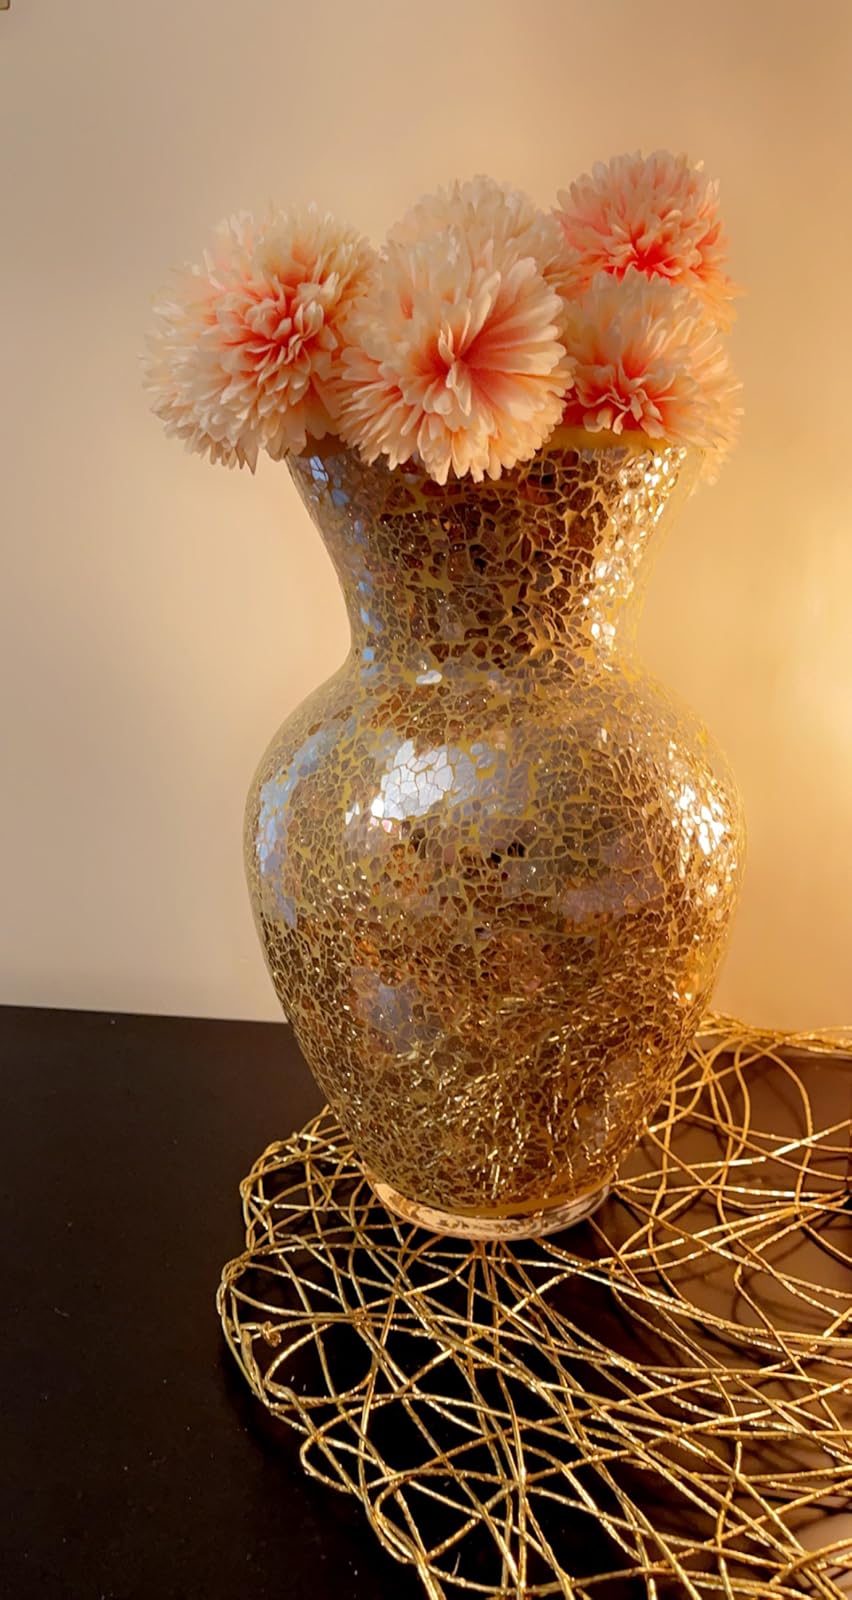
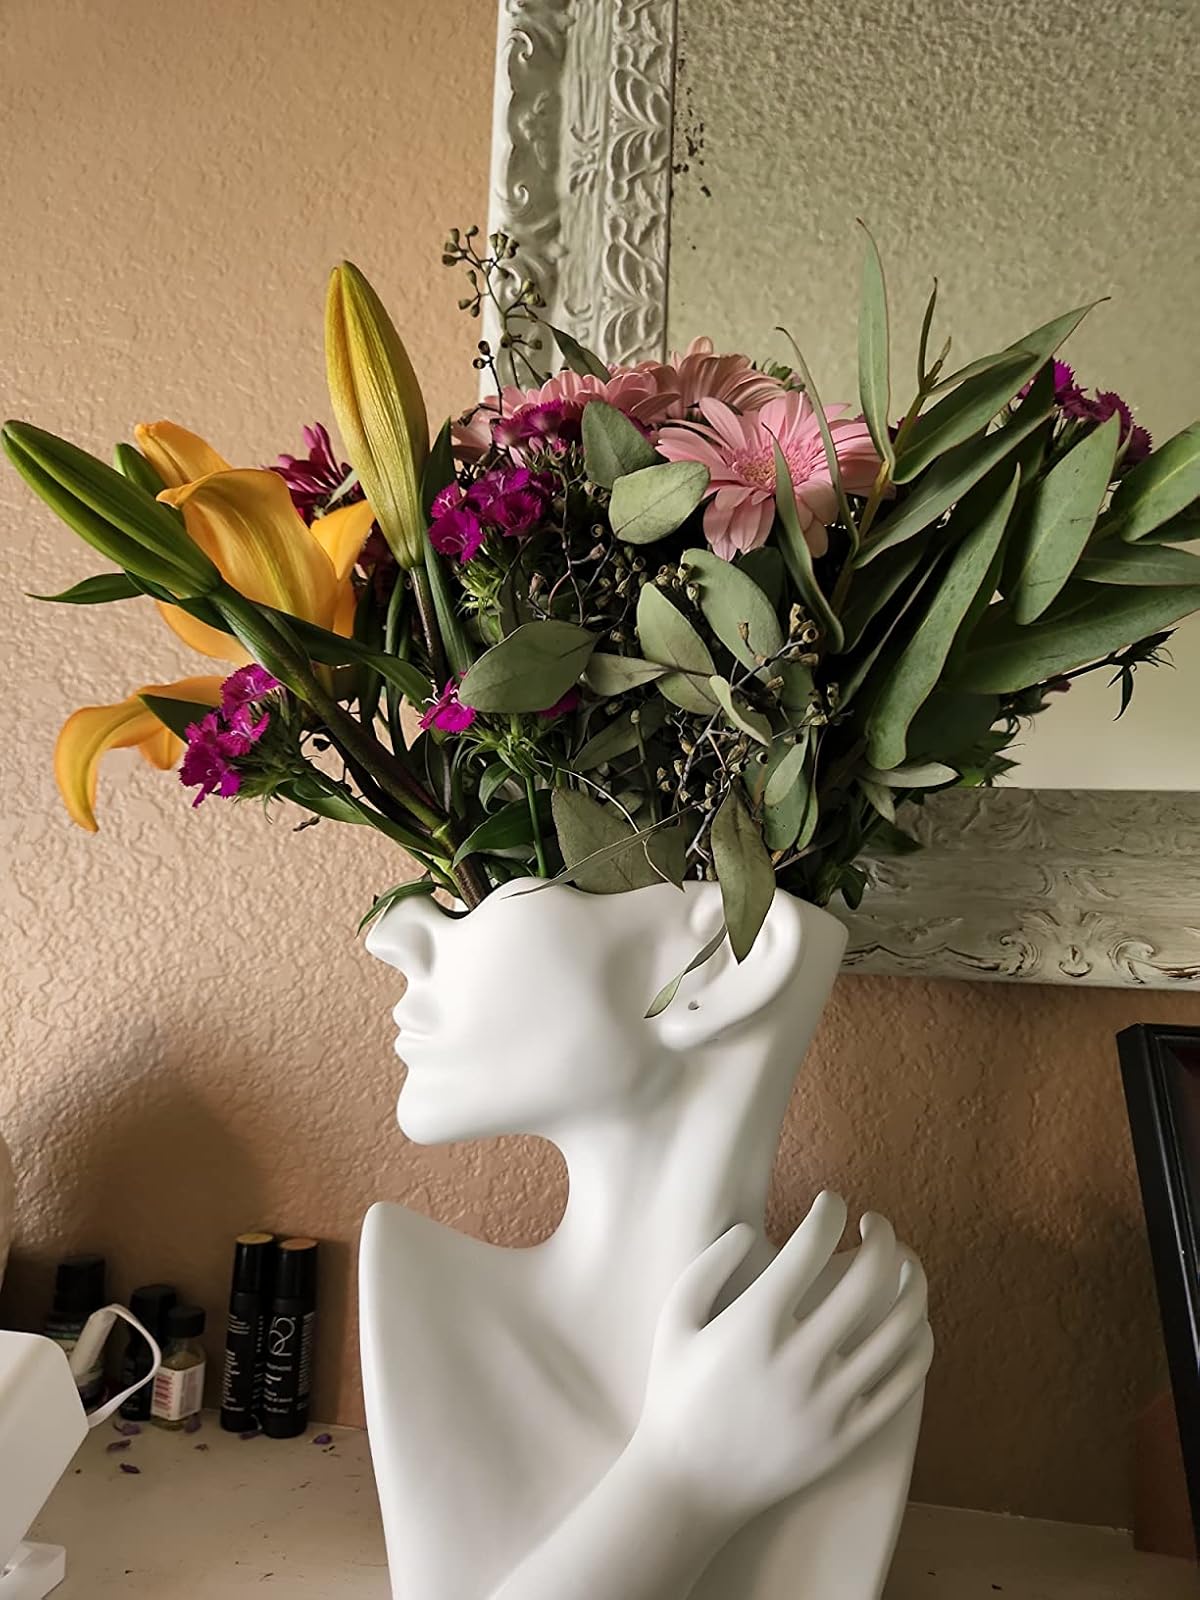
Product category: vase
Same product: no